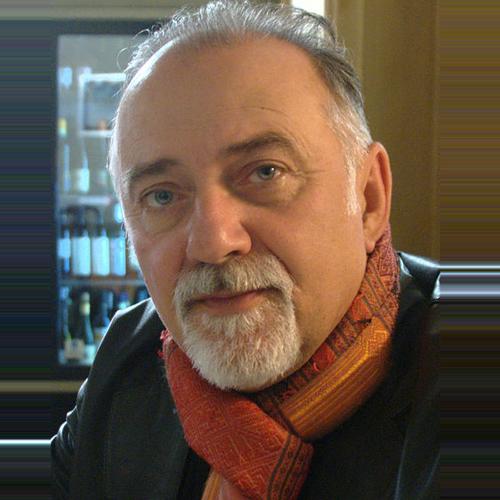
Age: 58